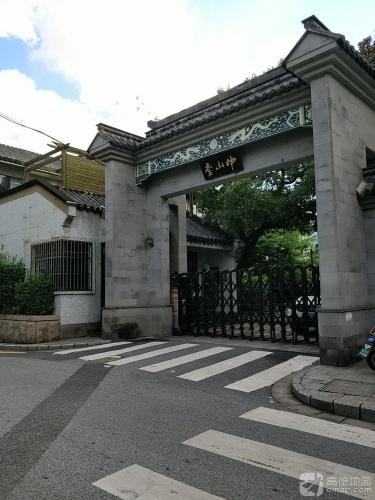
地标名称：中山堂
所在城市：苏州市·昆山市